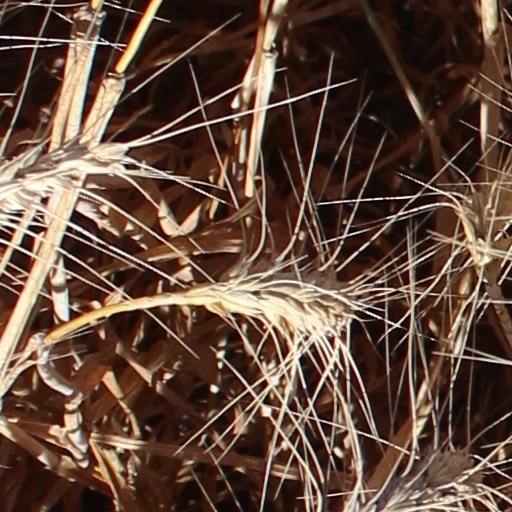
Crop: wheat